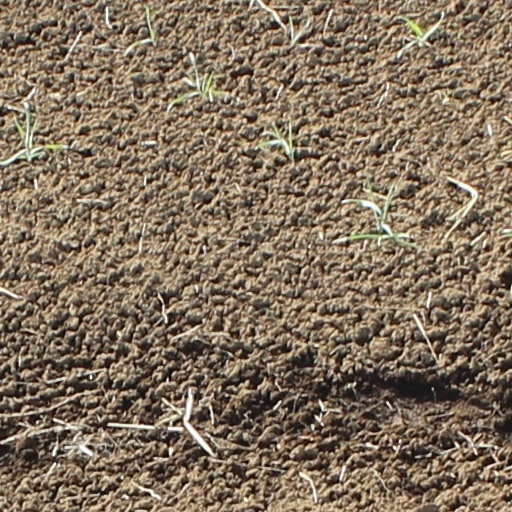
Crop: wheat